Wilhelmina FitzClarence, Countess of Munster

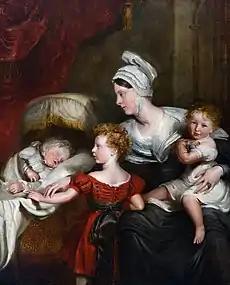
Wilhelmina "(right)" with her mother Lady Augusta and two siblings. Painted by John Hayter, c. 1831

Wilhelmina "Mina" Kennedy-Erskine was born on 27 June 1830 in the House of Dun, Montrose, Scotland. She was the second child of the Hon. John Kennedy-Erskine and his wife Lady Augusta FitzClarence, an illegitimate daughter of William IV (who became monarch the day before Mina's birth). Her father, the second son of the 13th Earl of Cassilis, was a captain with the 16th Lancers and an equerry to King William before dying in 1831 at the age of 28. Her paternal grandmother, Anne Watts, was a descendant of the Schuyler family, the Van Cortlandt family (including Stephanus Van Cortlandt), and the Delancey family of British North America.